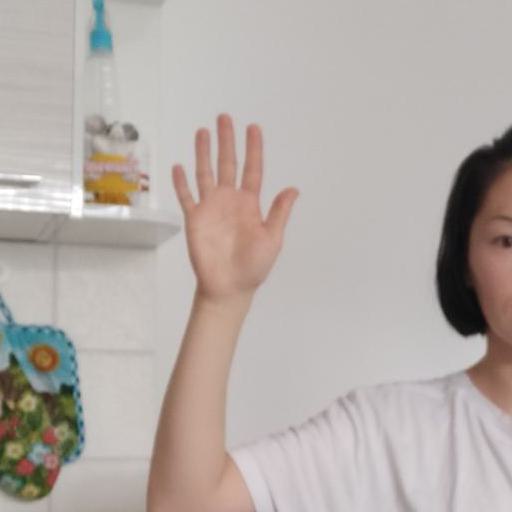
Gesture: palm